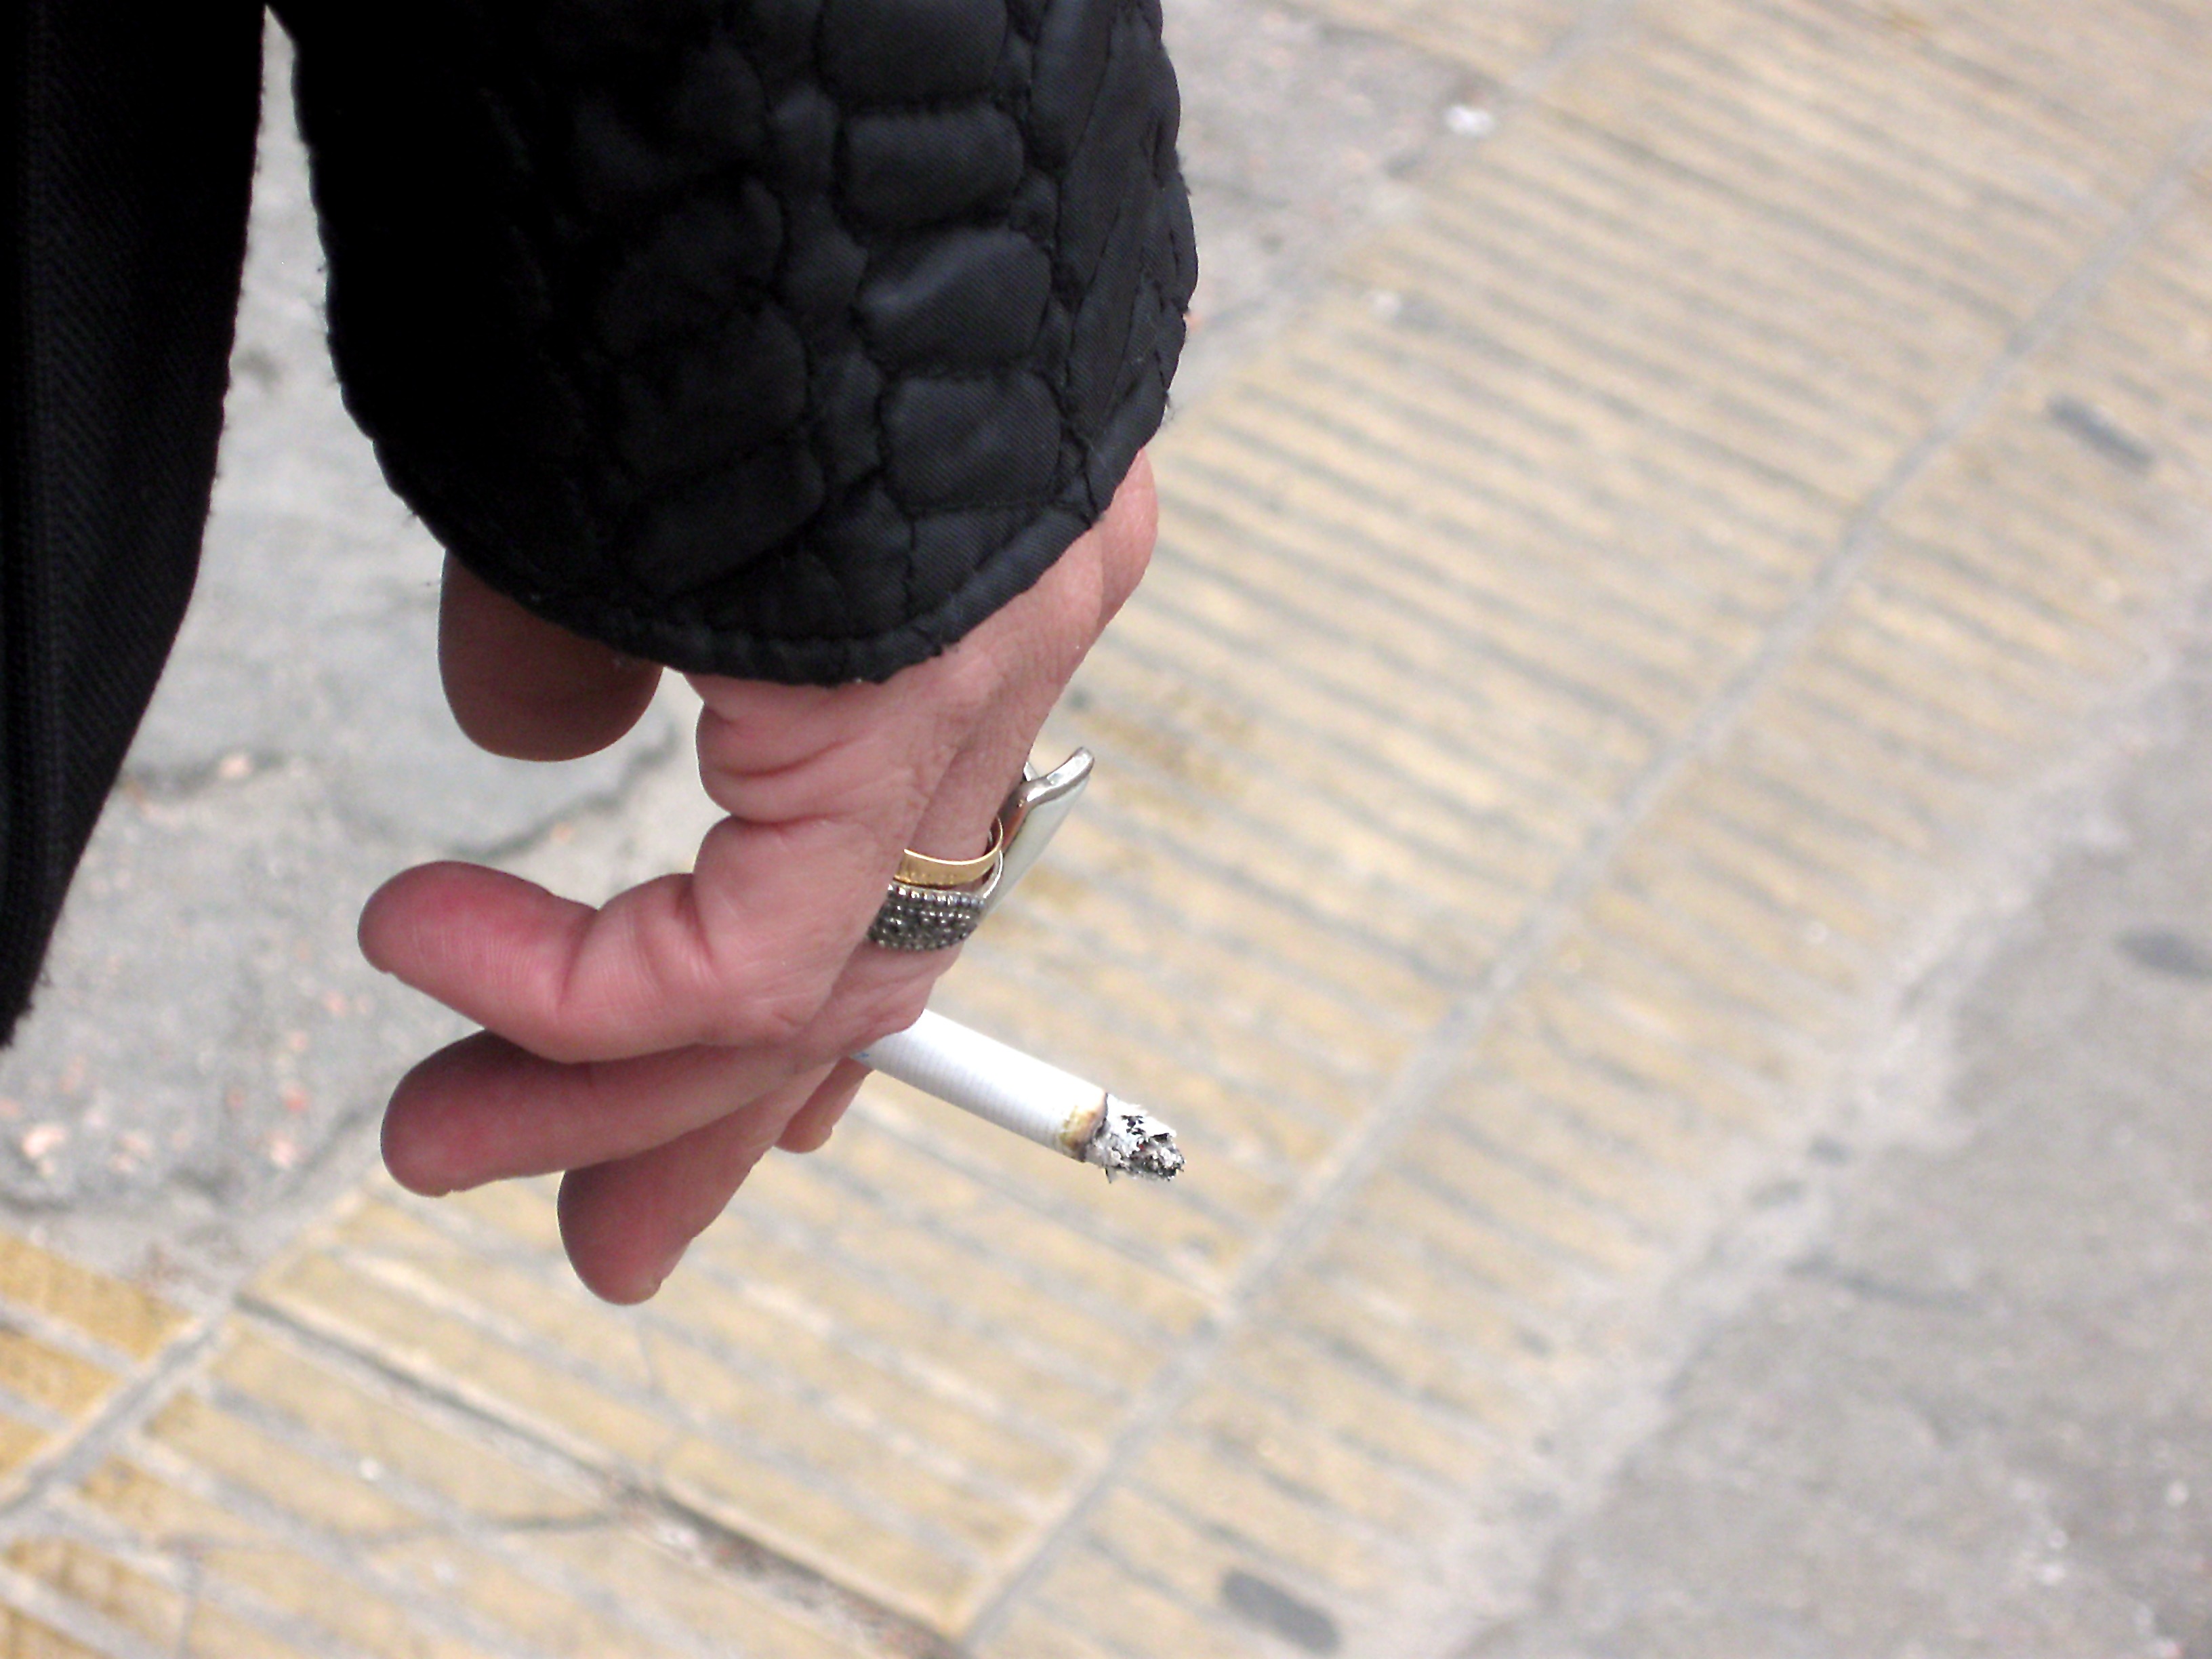
hand, shoe, smoke, smoking, leg, pattern, finger, fashion, clothing, ash, health, cigarette, burning, cap, footwear, toxic, fume, bad, addiction, tobacco, smoker, habit, unhealthy, nicotine, addict, fashion accessory